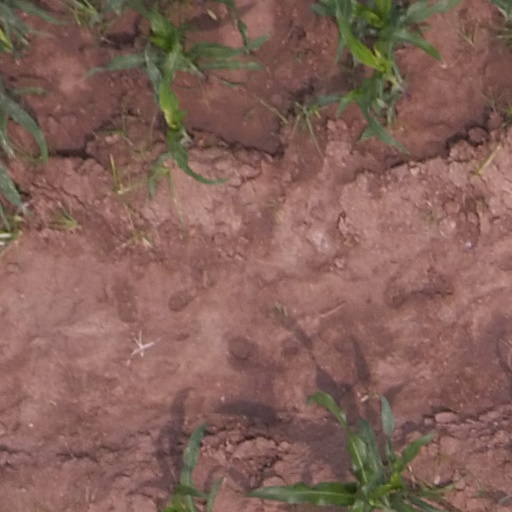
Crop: maize; corn